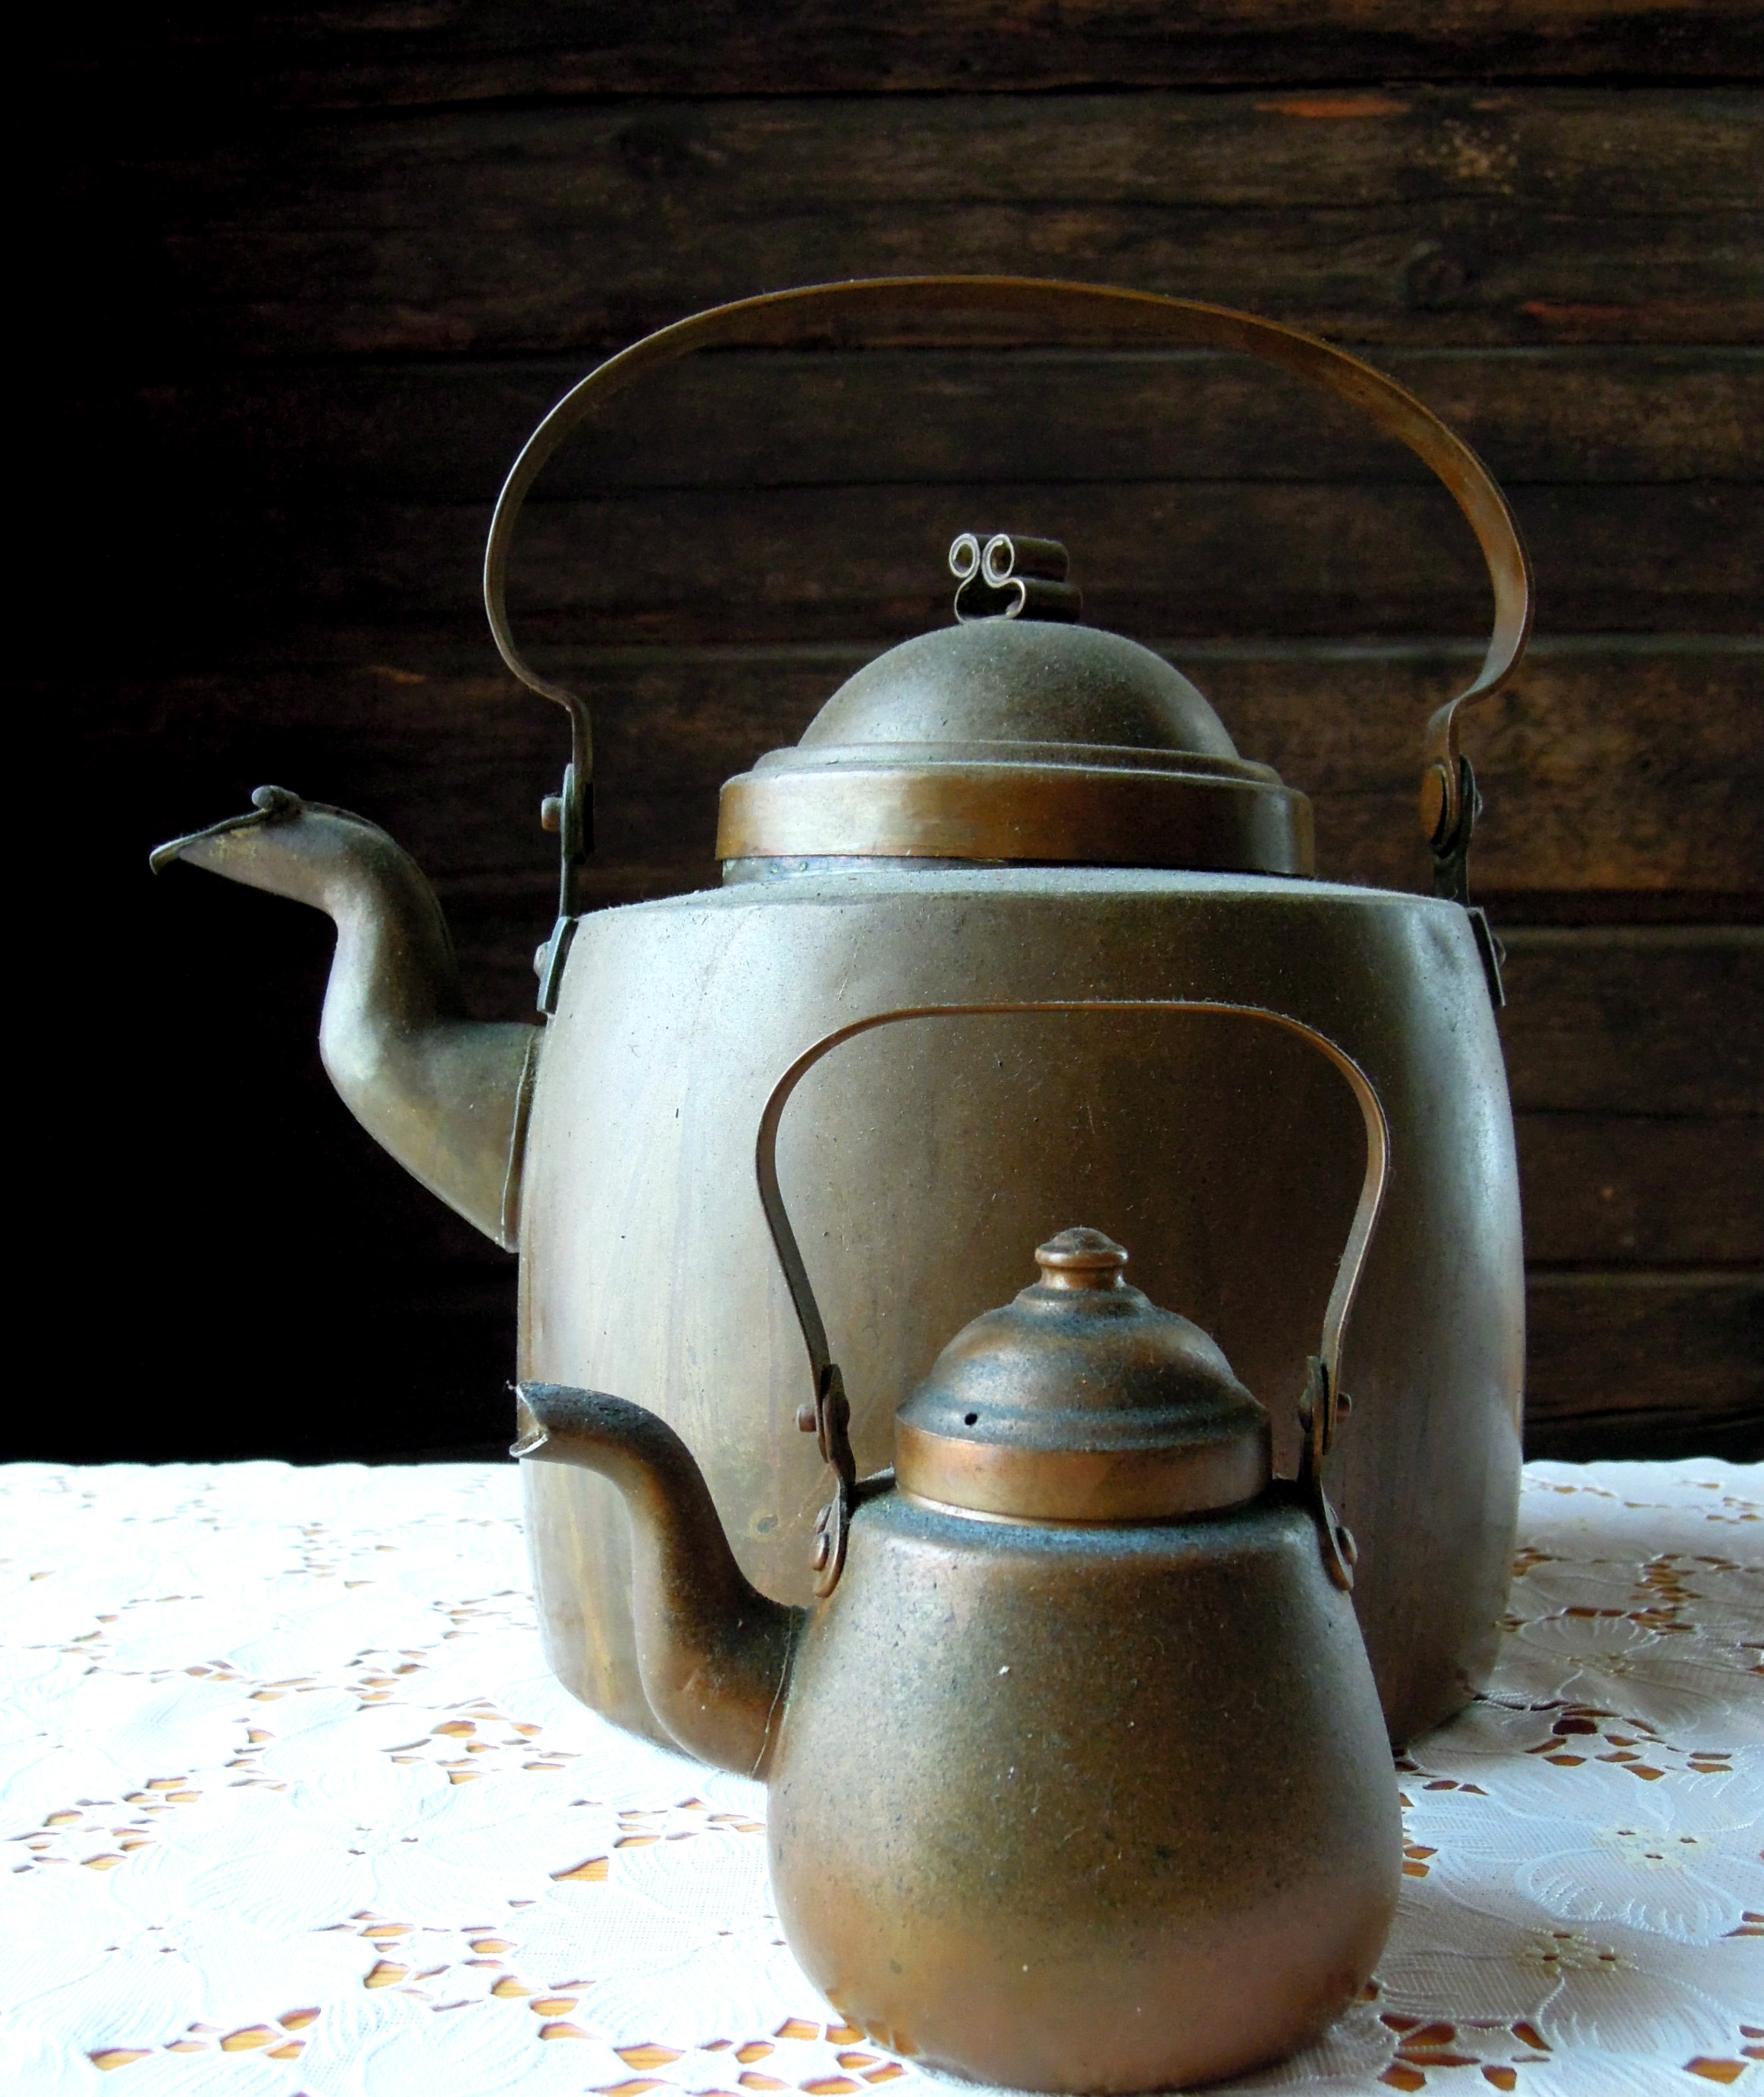
coffee, retro, old, teapot, home, pot, ceramic, kettle, metal, brown, kitchen, lighting, still life, copper pot, coffeepot, art, flea market, pans, small and large, big and small, the dish, still life photography, small appliance